Junkers F 13

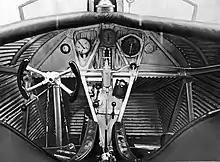
F 13 cockpit

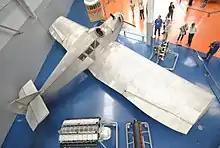
The Junkers F 13 viewed from above at the Musée de l’air et de l’espace

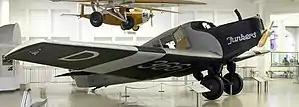
Deutsches Museum's F 13

What would become the F 13 originated in the work of Professor Hugo Junkers and his Research Institute in Dessau, Germany throughout the 1910s. These efforts were responsible for producing multiple new ideas pertaining not only to aerodynamics but also the employment and working of lightweight metal construction in aviation.